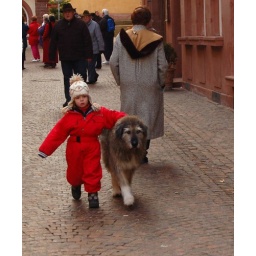
A little girl walks her dog on Christmas afternoon in Bamberg, Germany